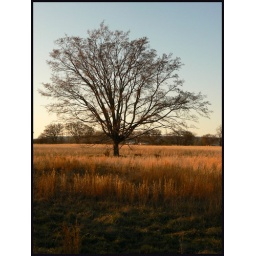
Recent warm weather has the trees starting to swell with buds and green grass sprouting in the yard.